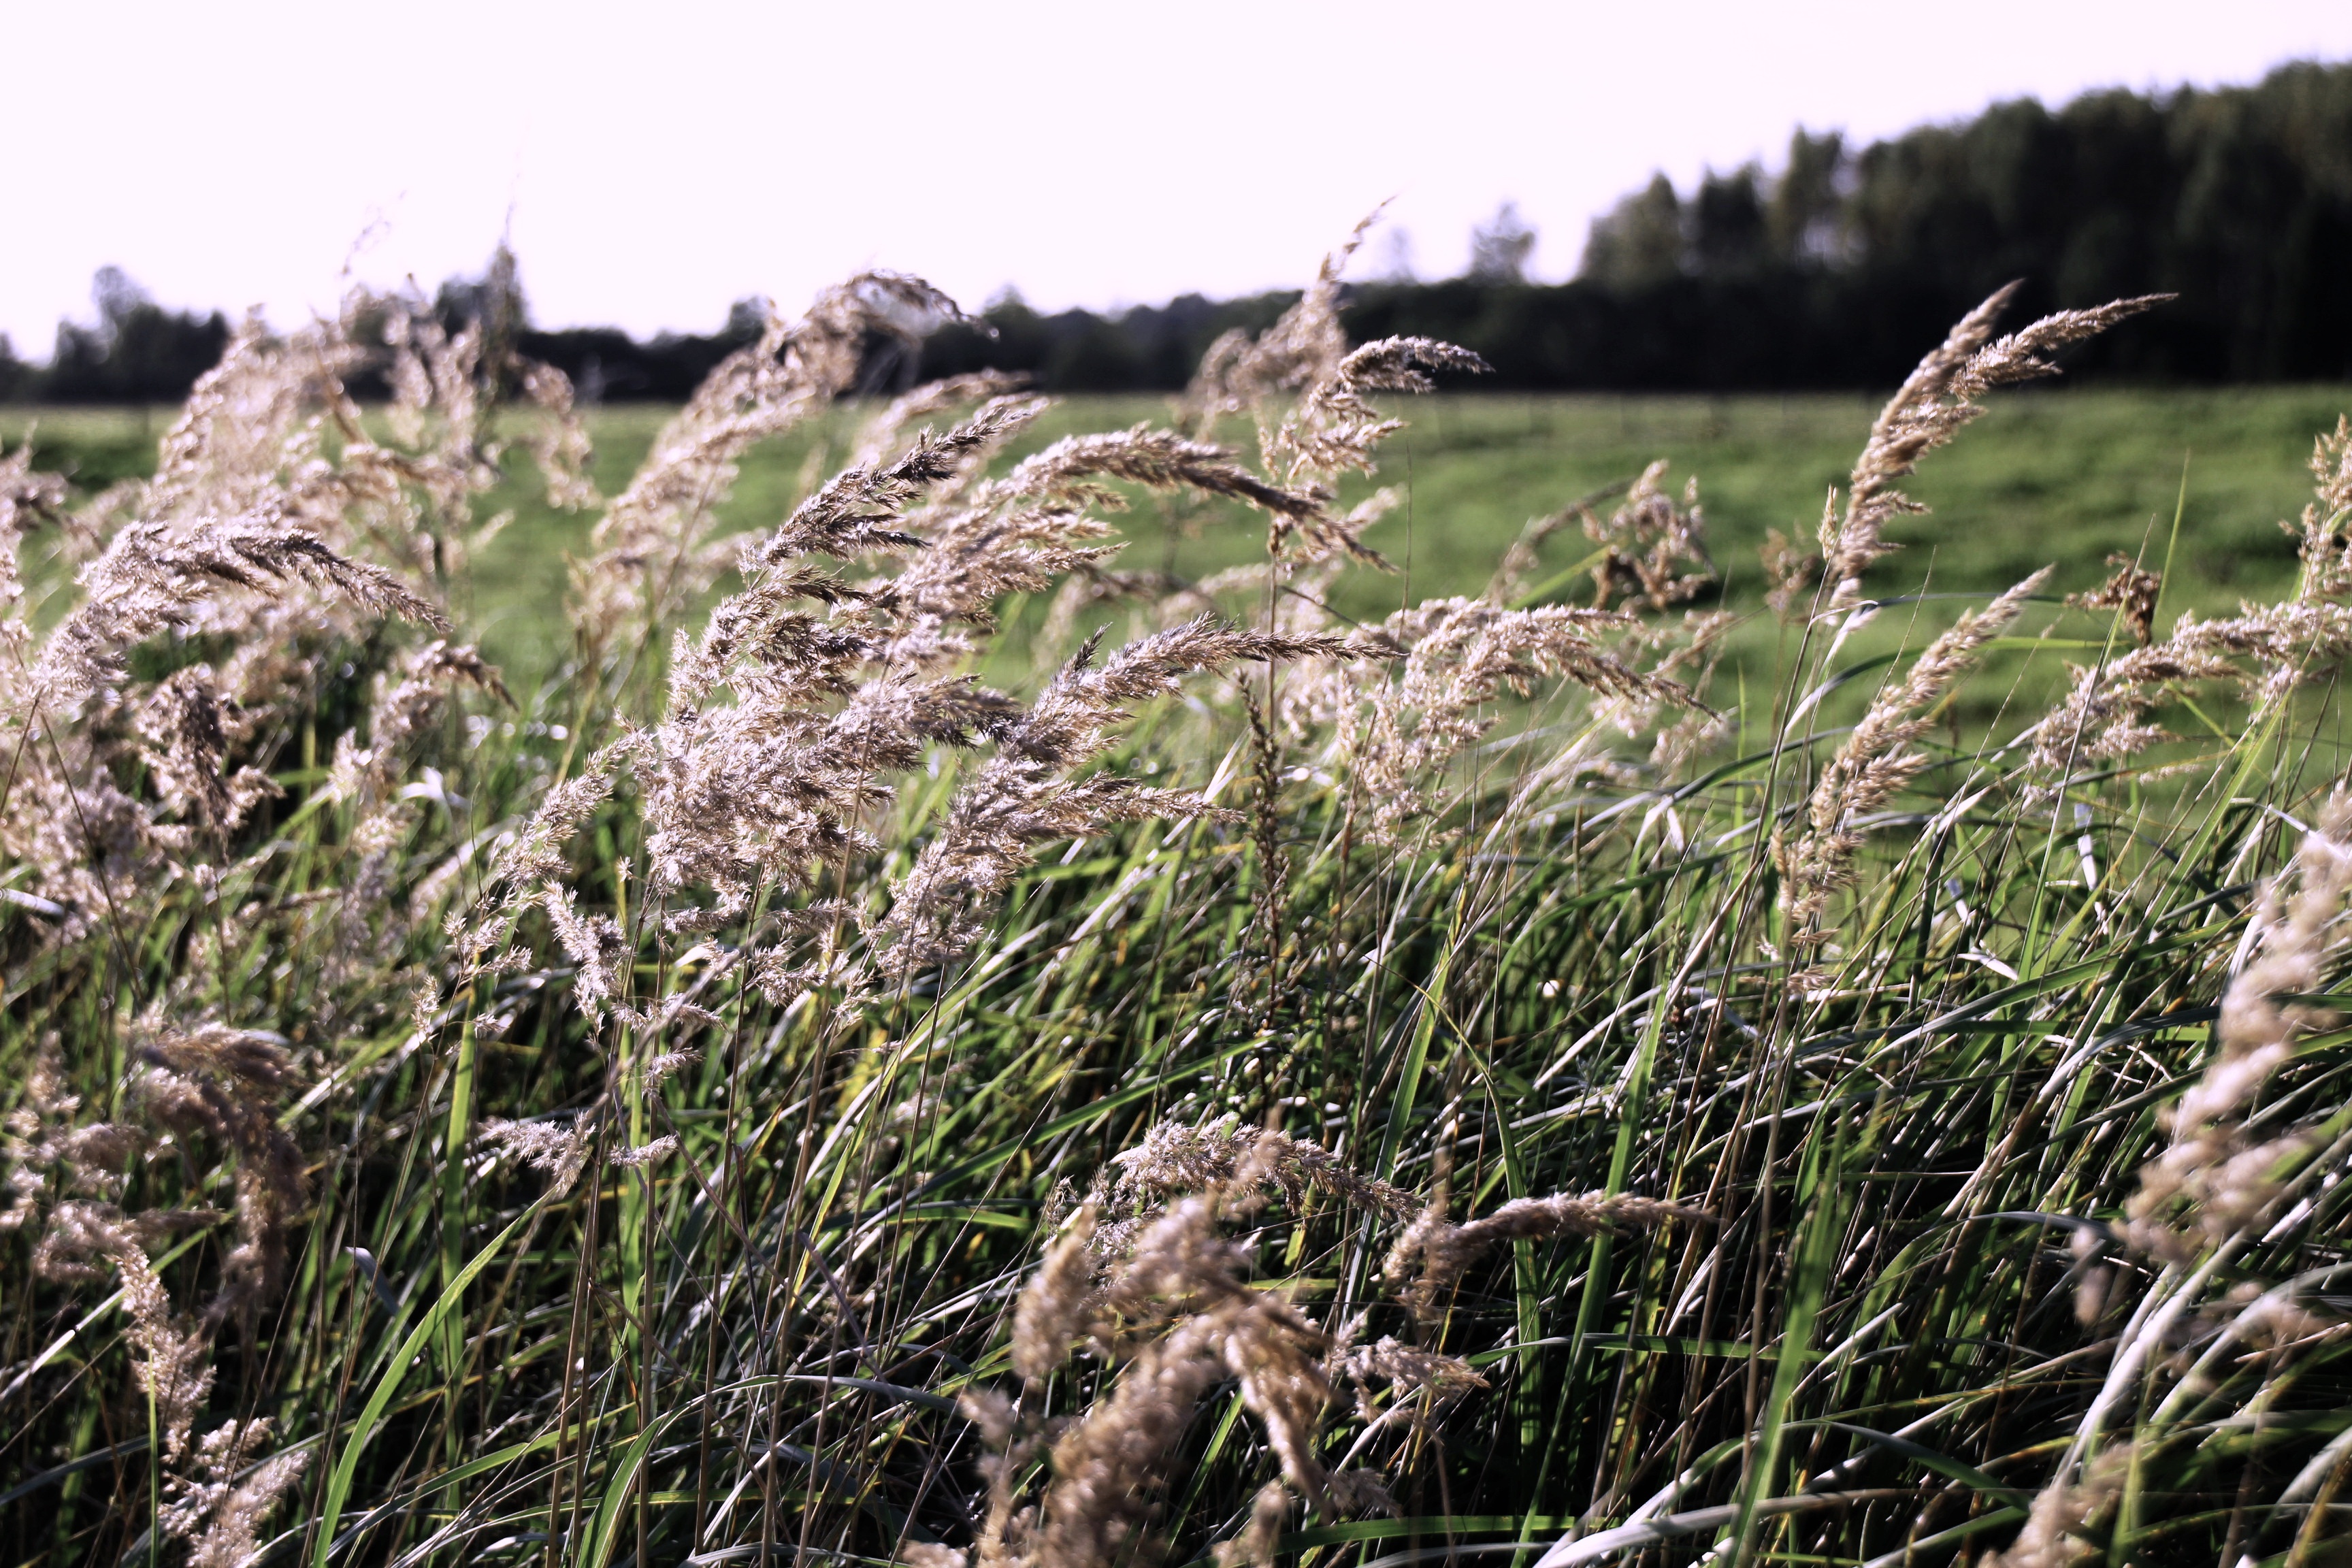
grass, plant, field, prairie, flower, crop, soil, agriculture, flora, wetland, ecosystem, flowering plant, grass family, land plant, phragmites